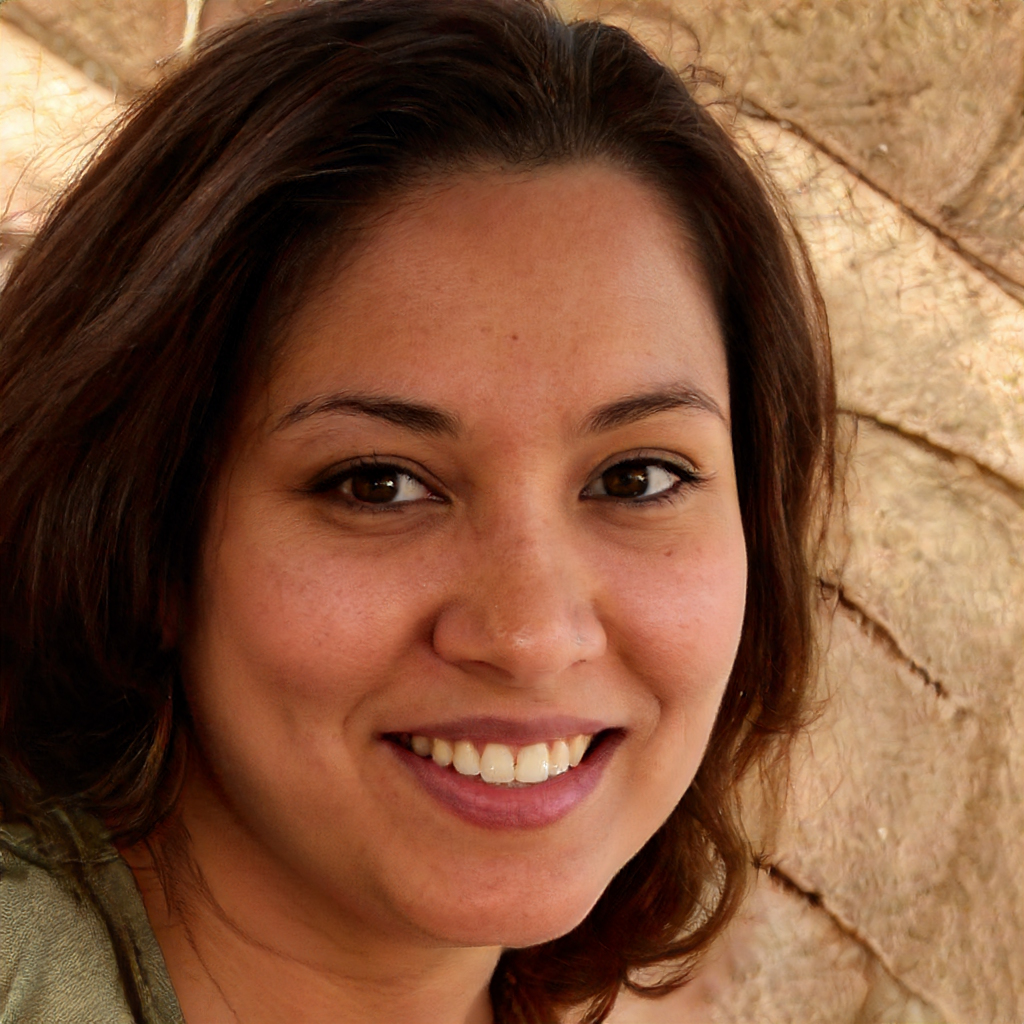
Portrait style: Real Portrait